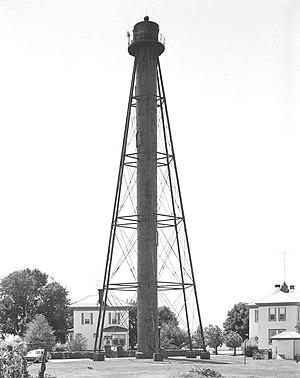
Feu arrière du Liston Range, Delaware, Etats-Unis
La liste des phares du Delaware dresse la liste des phares de l'État américain du Delaware répertoriés par la United States Coast Guard.
Le phare arrière de Liston est un phare servant de feu d'alignement arrière situé sur la Delaware, près de Port Penn dans le Delaware.